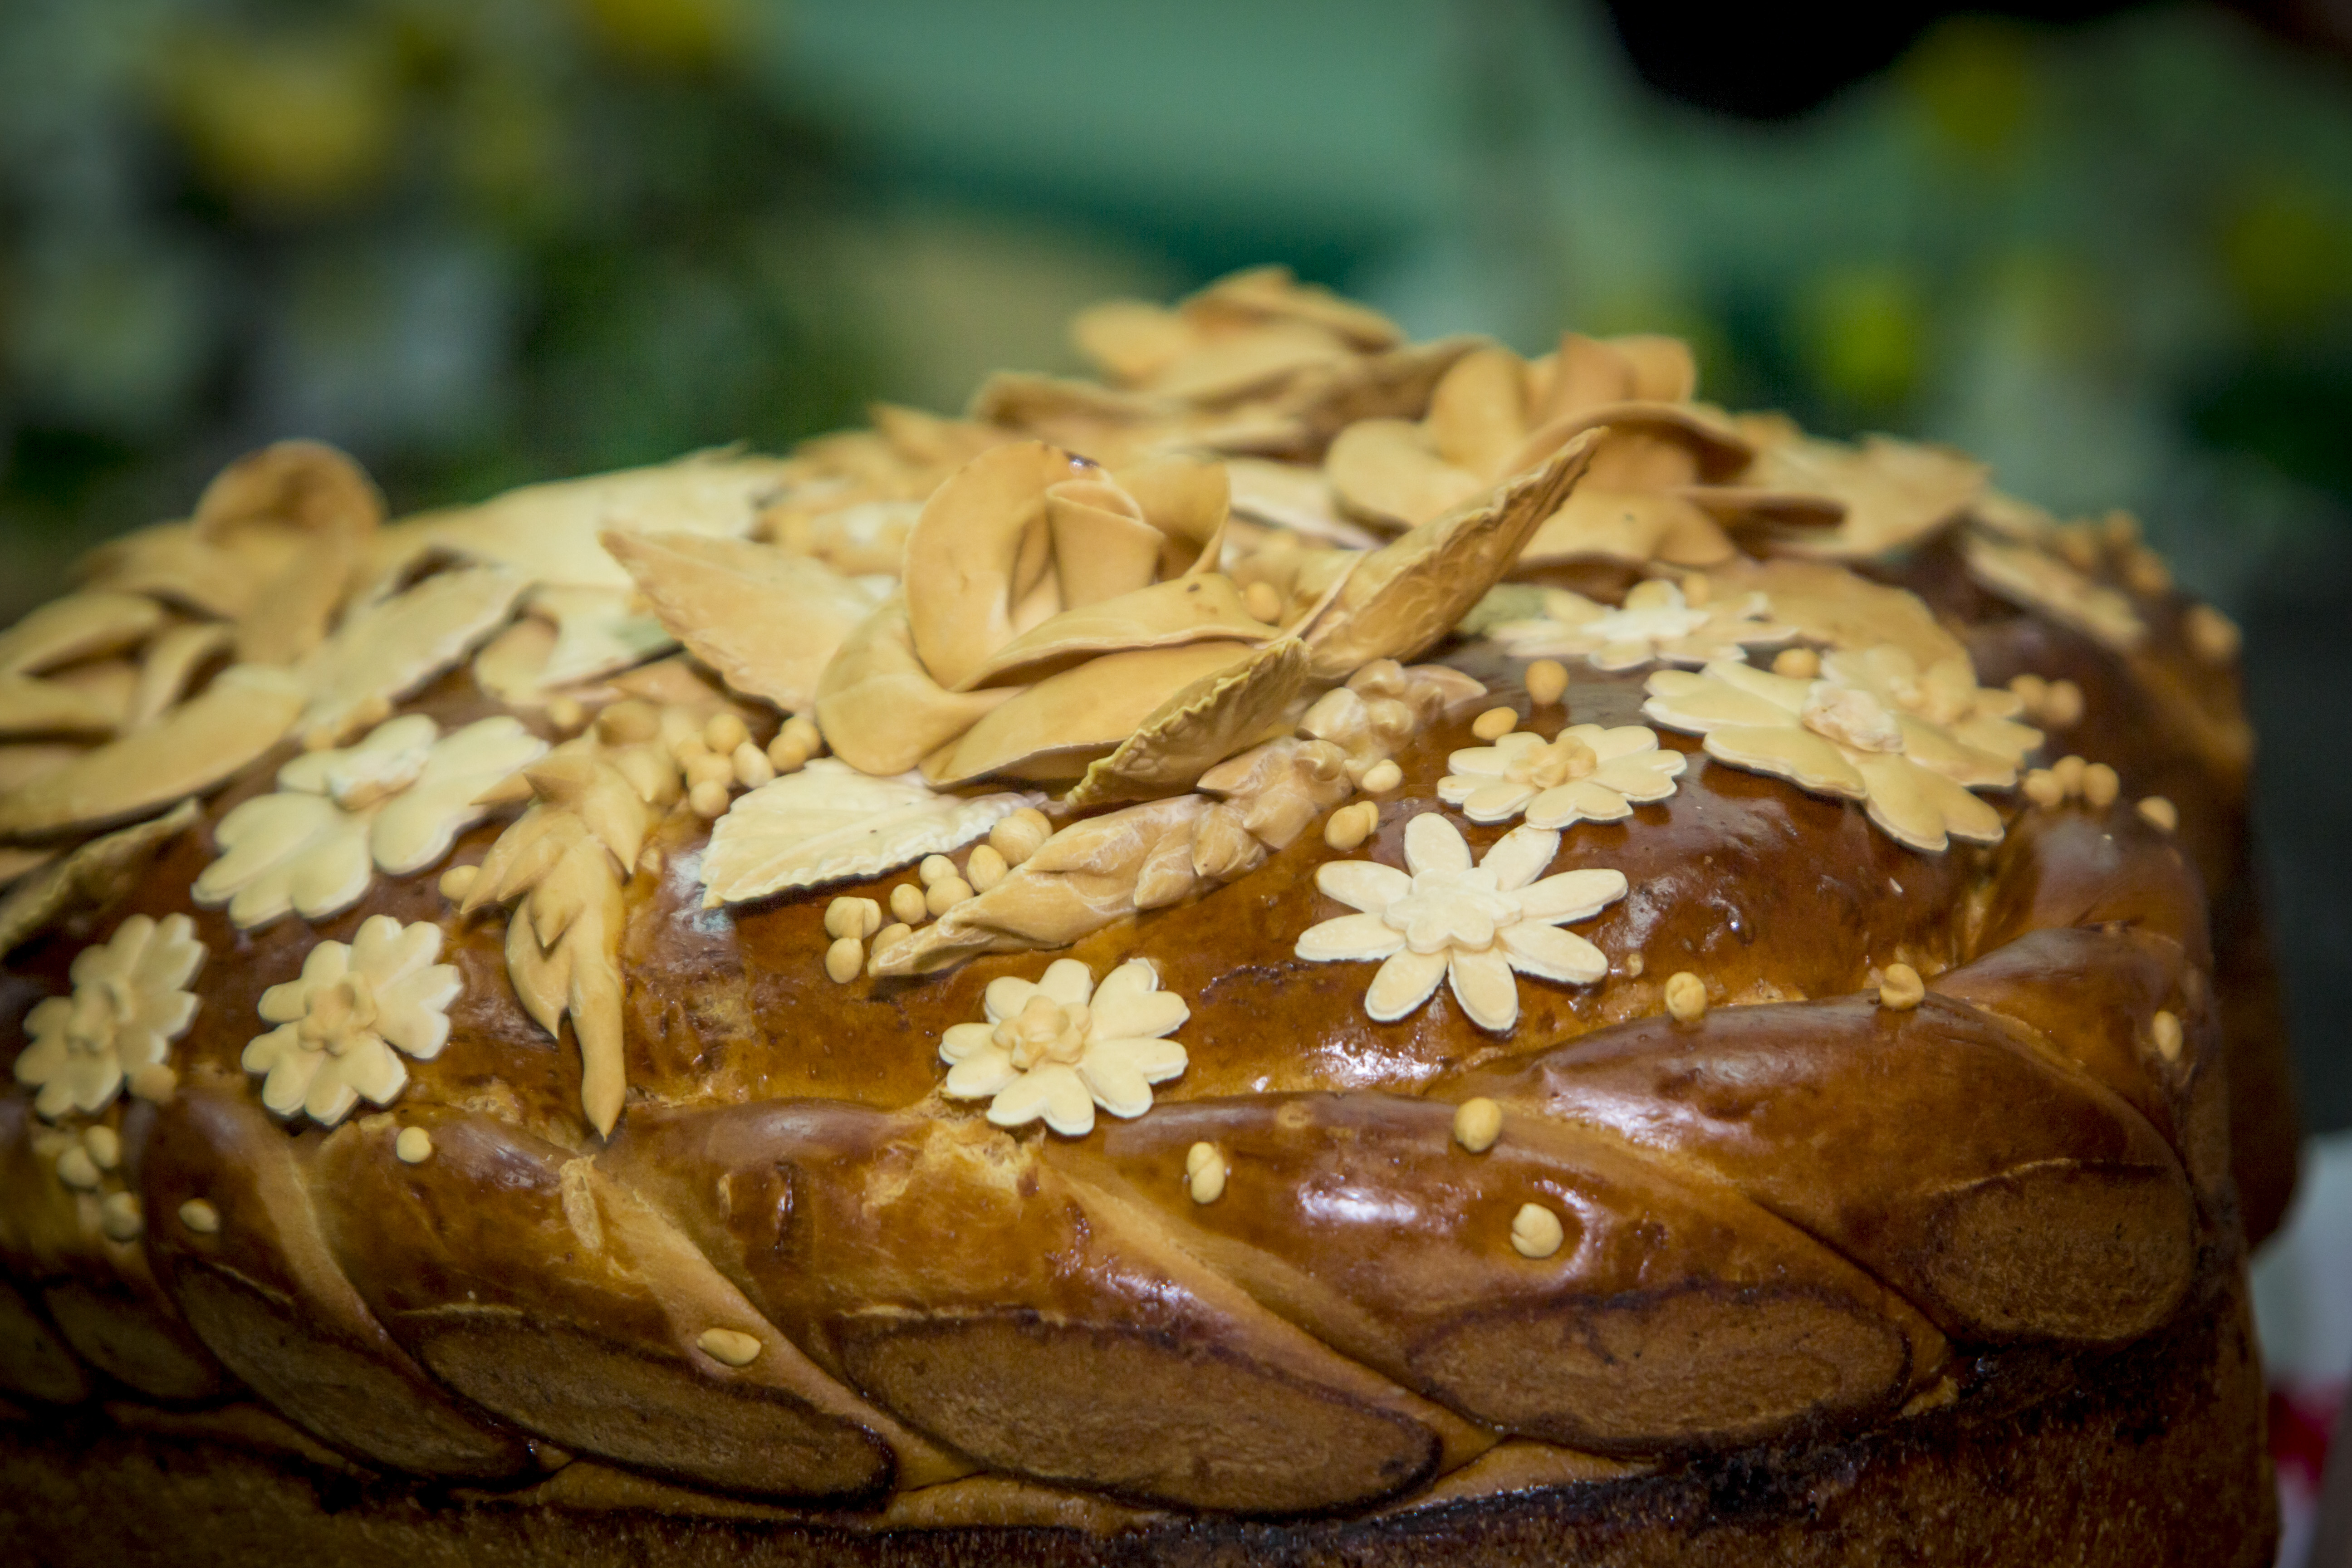
wedding, food, cuisine, dish, Mouna, baked goods, ingredient, Colomba di pasqua, bread, baking, pumpkin bread, dessert, soda bread, produce, Easter bread, gluten, brown bread